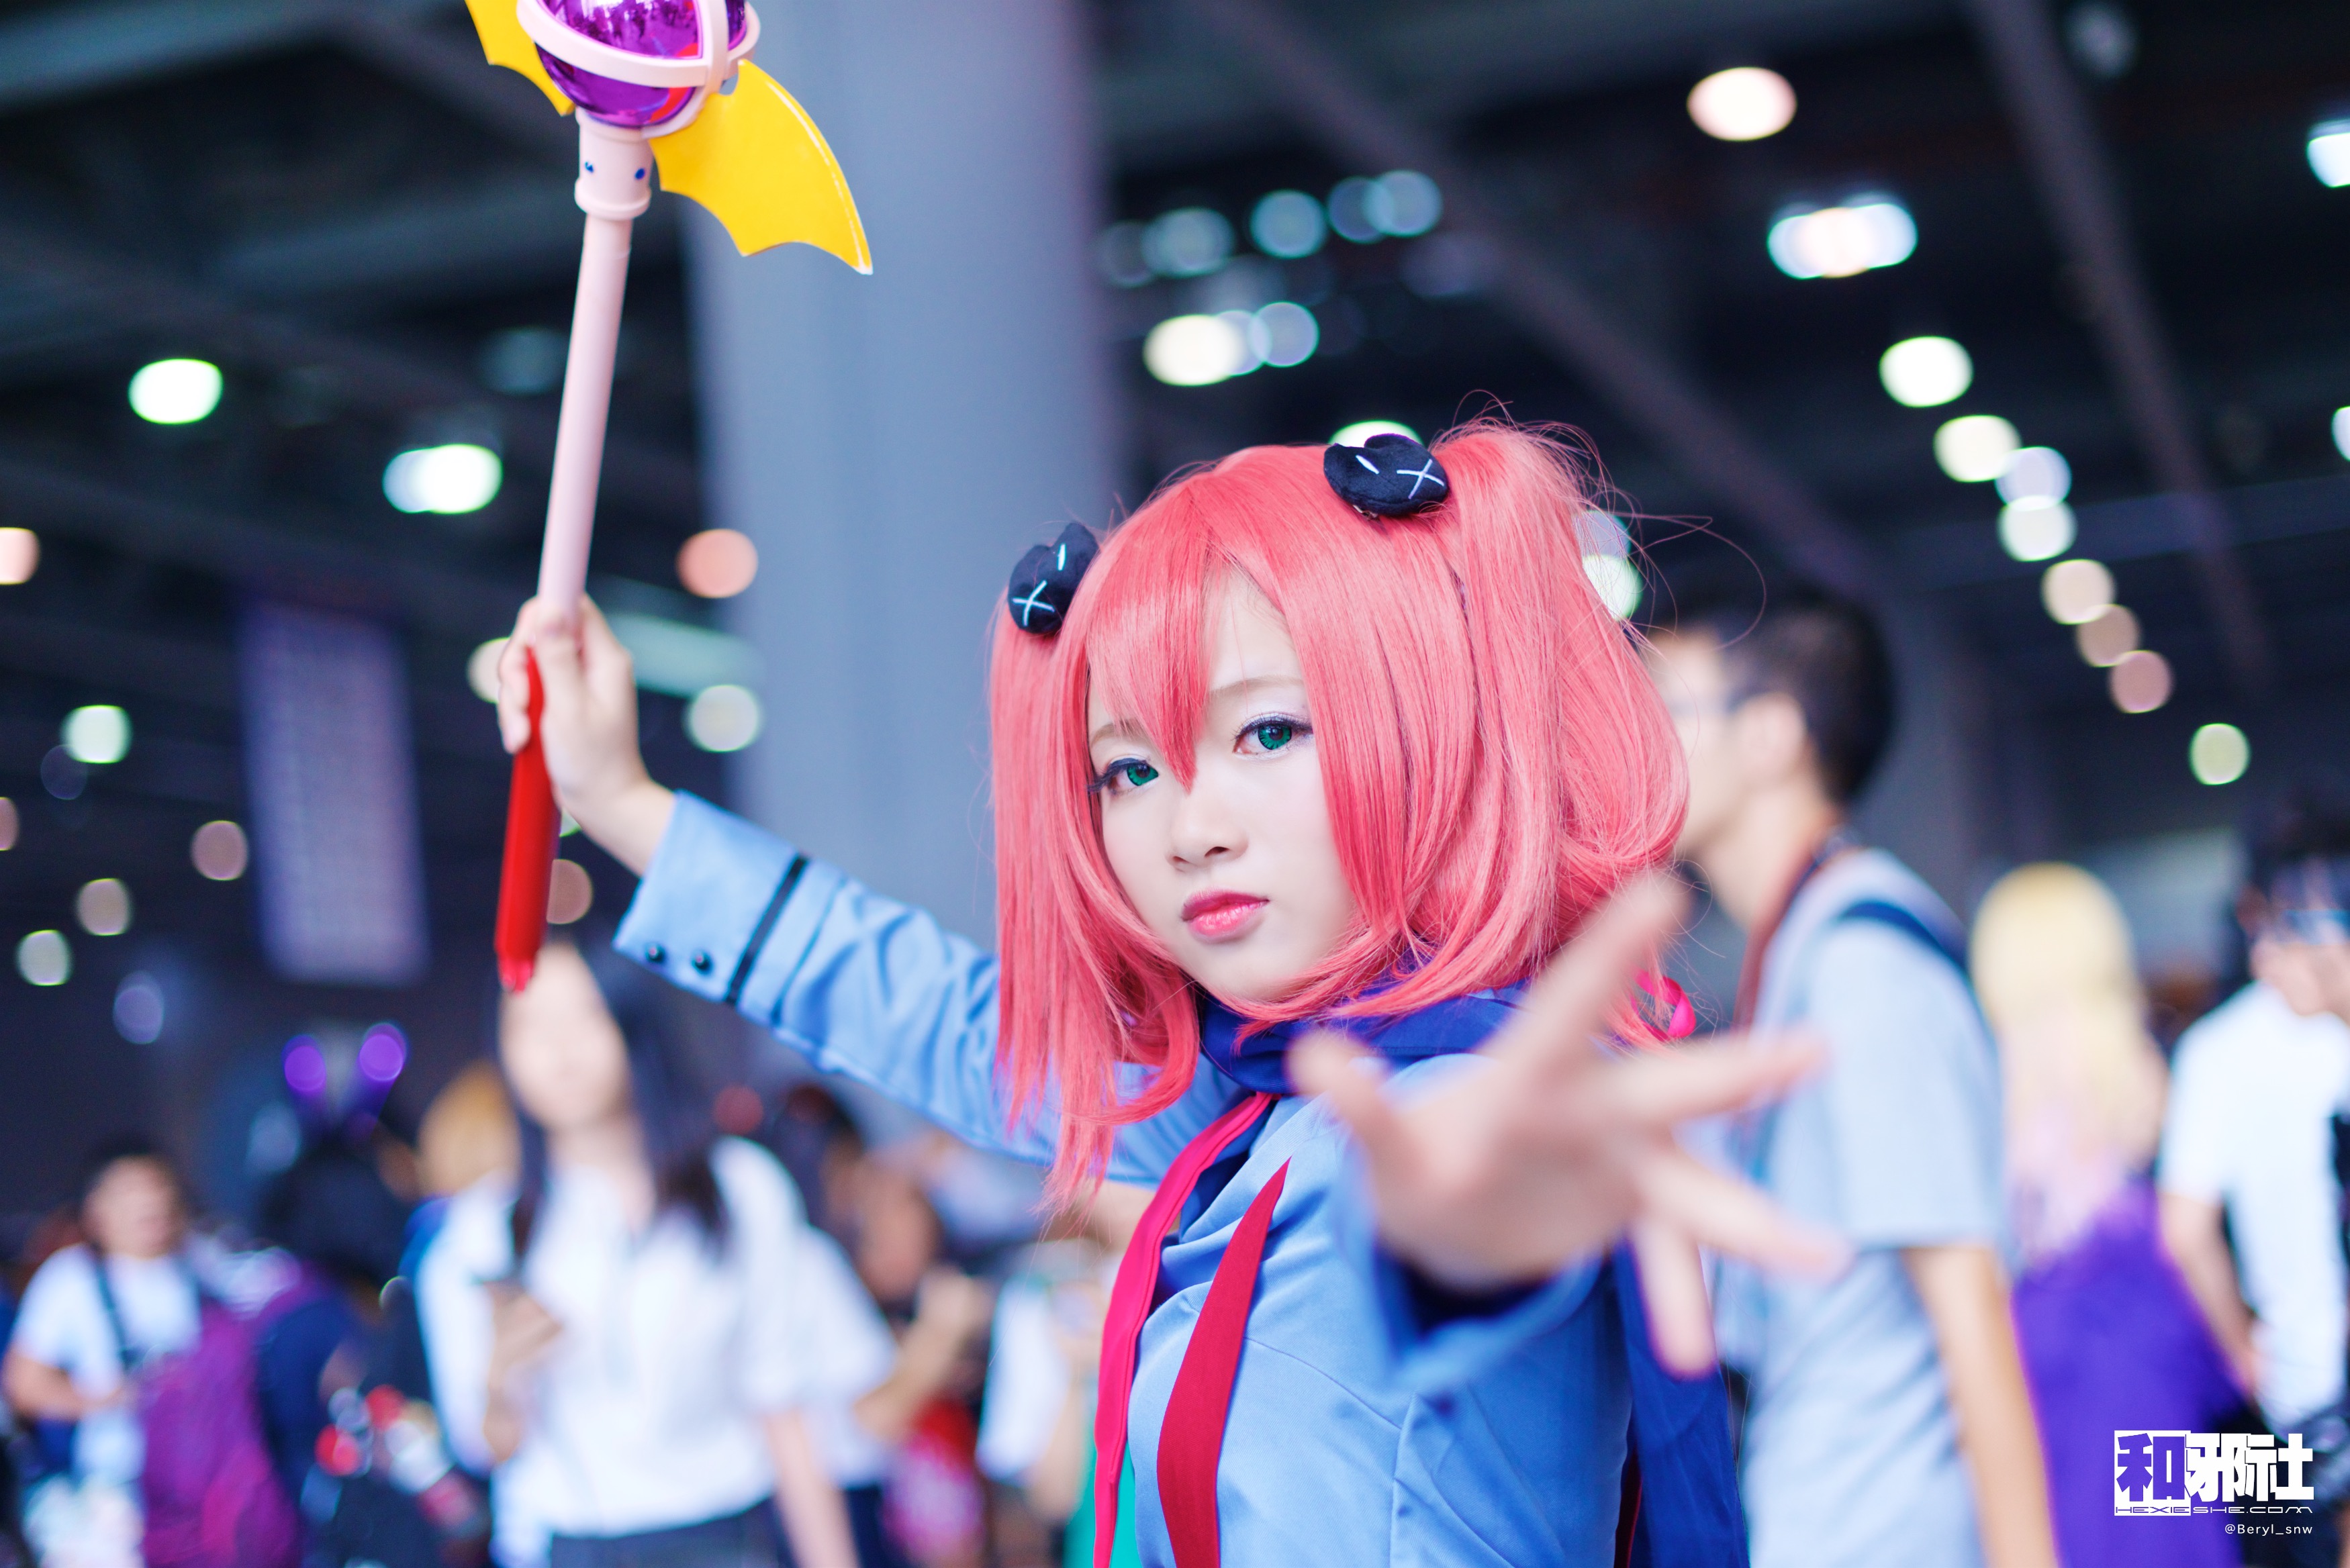
girl, cute, portrait, nikon, clothing, face, cosplay, girls, 50mm, japanese, costume, nikond800e, teenage, anime, comic, comiccon, ffacg, teenagegirl, convention